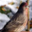
Label: bird